Disney (crater)

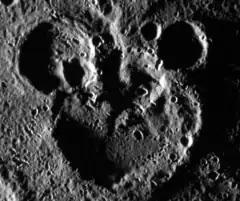
MESSENGER image of the crater

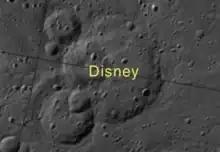
Disney crater labeled by NASA

Disney is an impact crater in the H-15 (Bach) Quadrangle of Mercury. It was approved and adopted by the IAU on Dec 19, 2012. Disney is in diameter. This crater was named after Walt Disney (Walter Elias), the American entrepreneur, voice actor, film producer, and animator. Disney is one of many craters named after notable art figures; per the Working Group for Planetary System Nomenclature, Mercury's craters are all named after a famous artist, composer, or writer who was influential for more than 50 years and deceased for more than three years at the time the crater was named. Disney was named months after NASA acknowledged it for its resemblance to Mickey Mouse.